Question: What color is the dog on the left?
Tambaya: Wani launi ne da karen dake hagun?
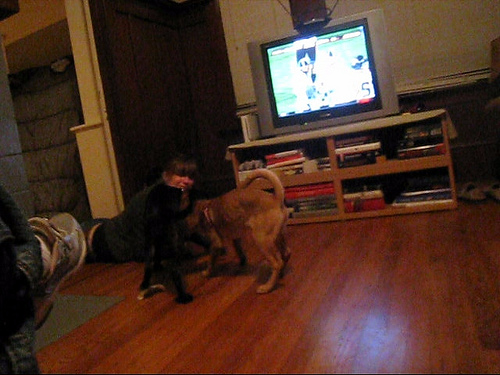
Answer: Black.
Amsa: Baƙi.